Enochian magic

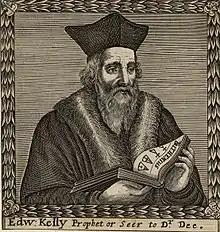
Edward Kelley

In the early 1580s, John Dee's pursuit of understanding the secrets of nature left him dissatisfied with his progress. Seeking a more profound wisdom encompassing both natural and artificial truths, Dee's journey evolved into a spiritual exploration. Dee wrote: